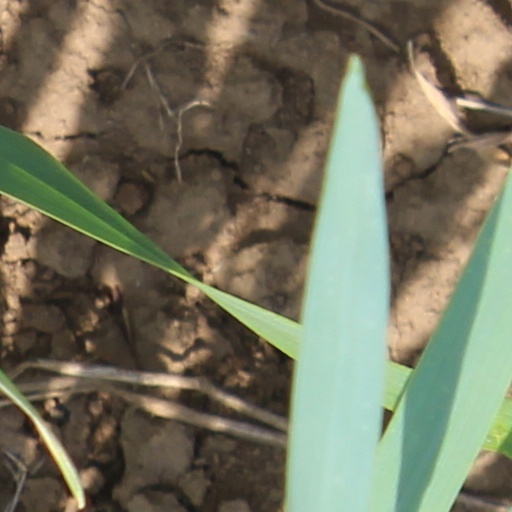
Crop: wheat